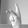
ASL letter: K